Augusto Hidalgo

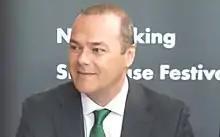

Augusto Hidalgo Macario (born 10 May 1972) is a Spanish Socialist Workers' Party (PSOE) politician. He was elected to the city council of Las Palmas in the Canary Islands in 2007 and became its mayor in 2015.